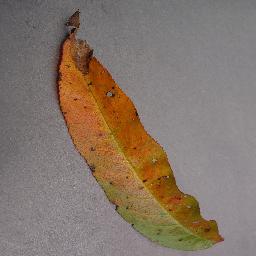
Label: Peach___Bacterial_spot